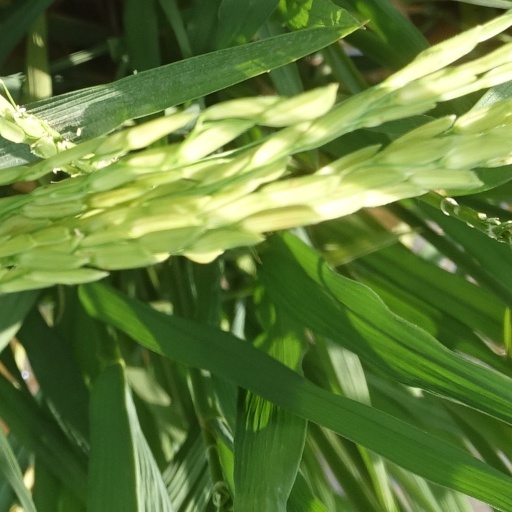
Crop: rice